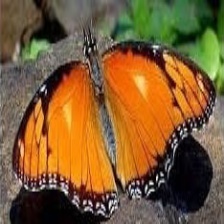
Species: DANAID EGGFLY
Butterfly family (ImageNet category): monarch